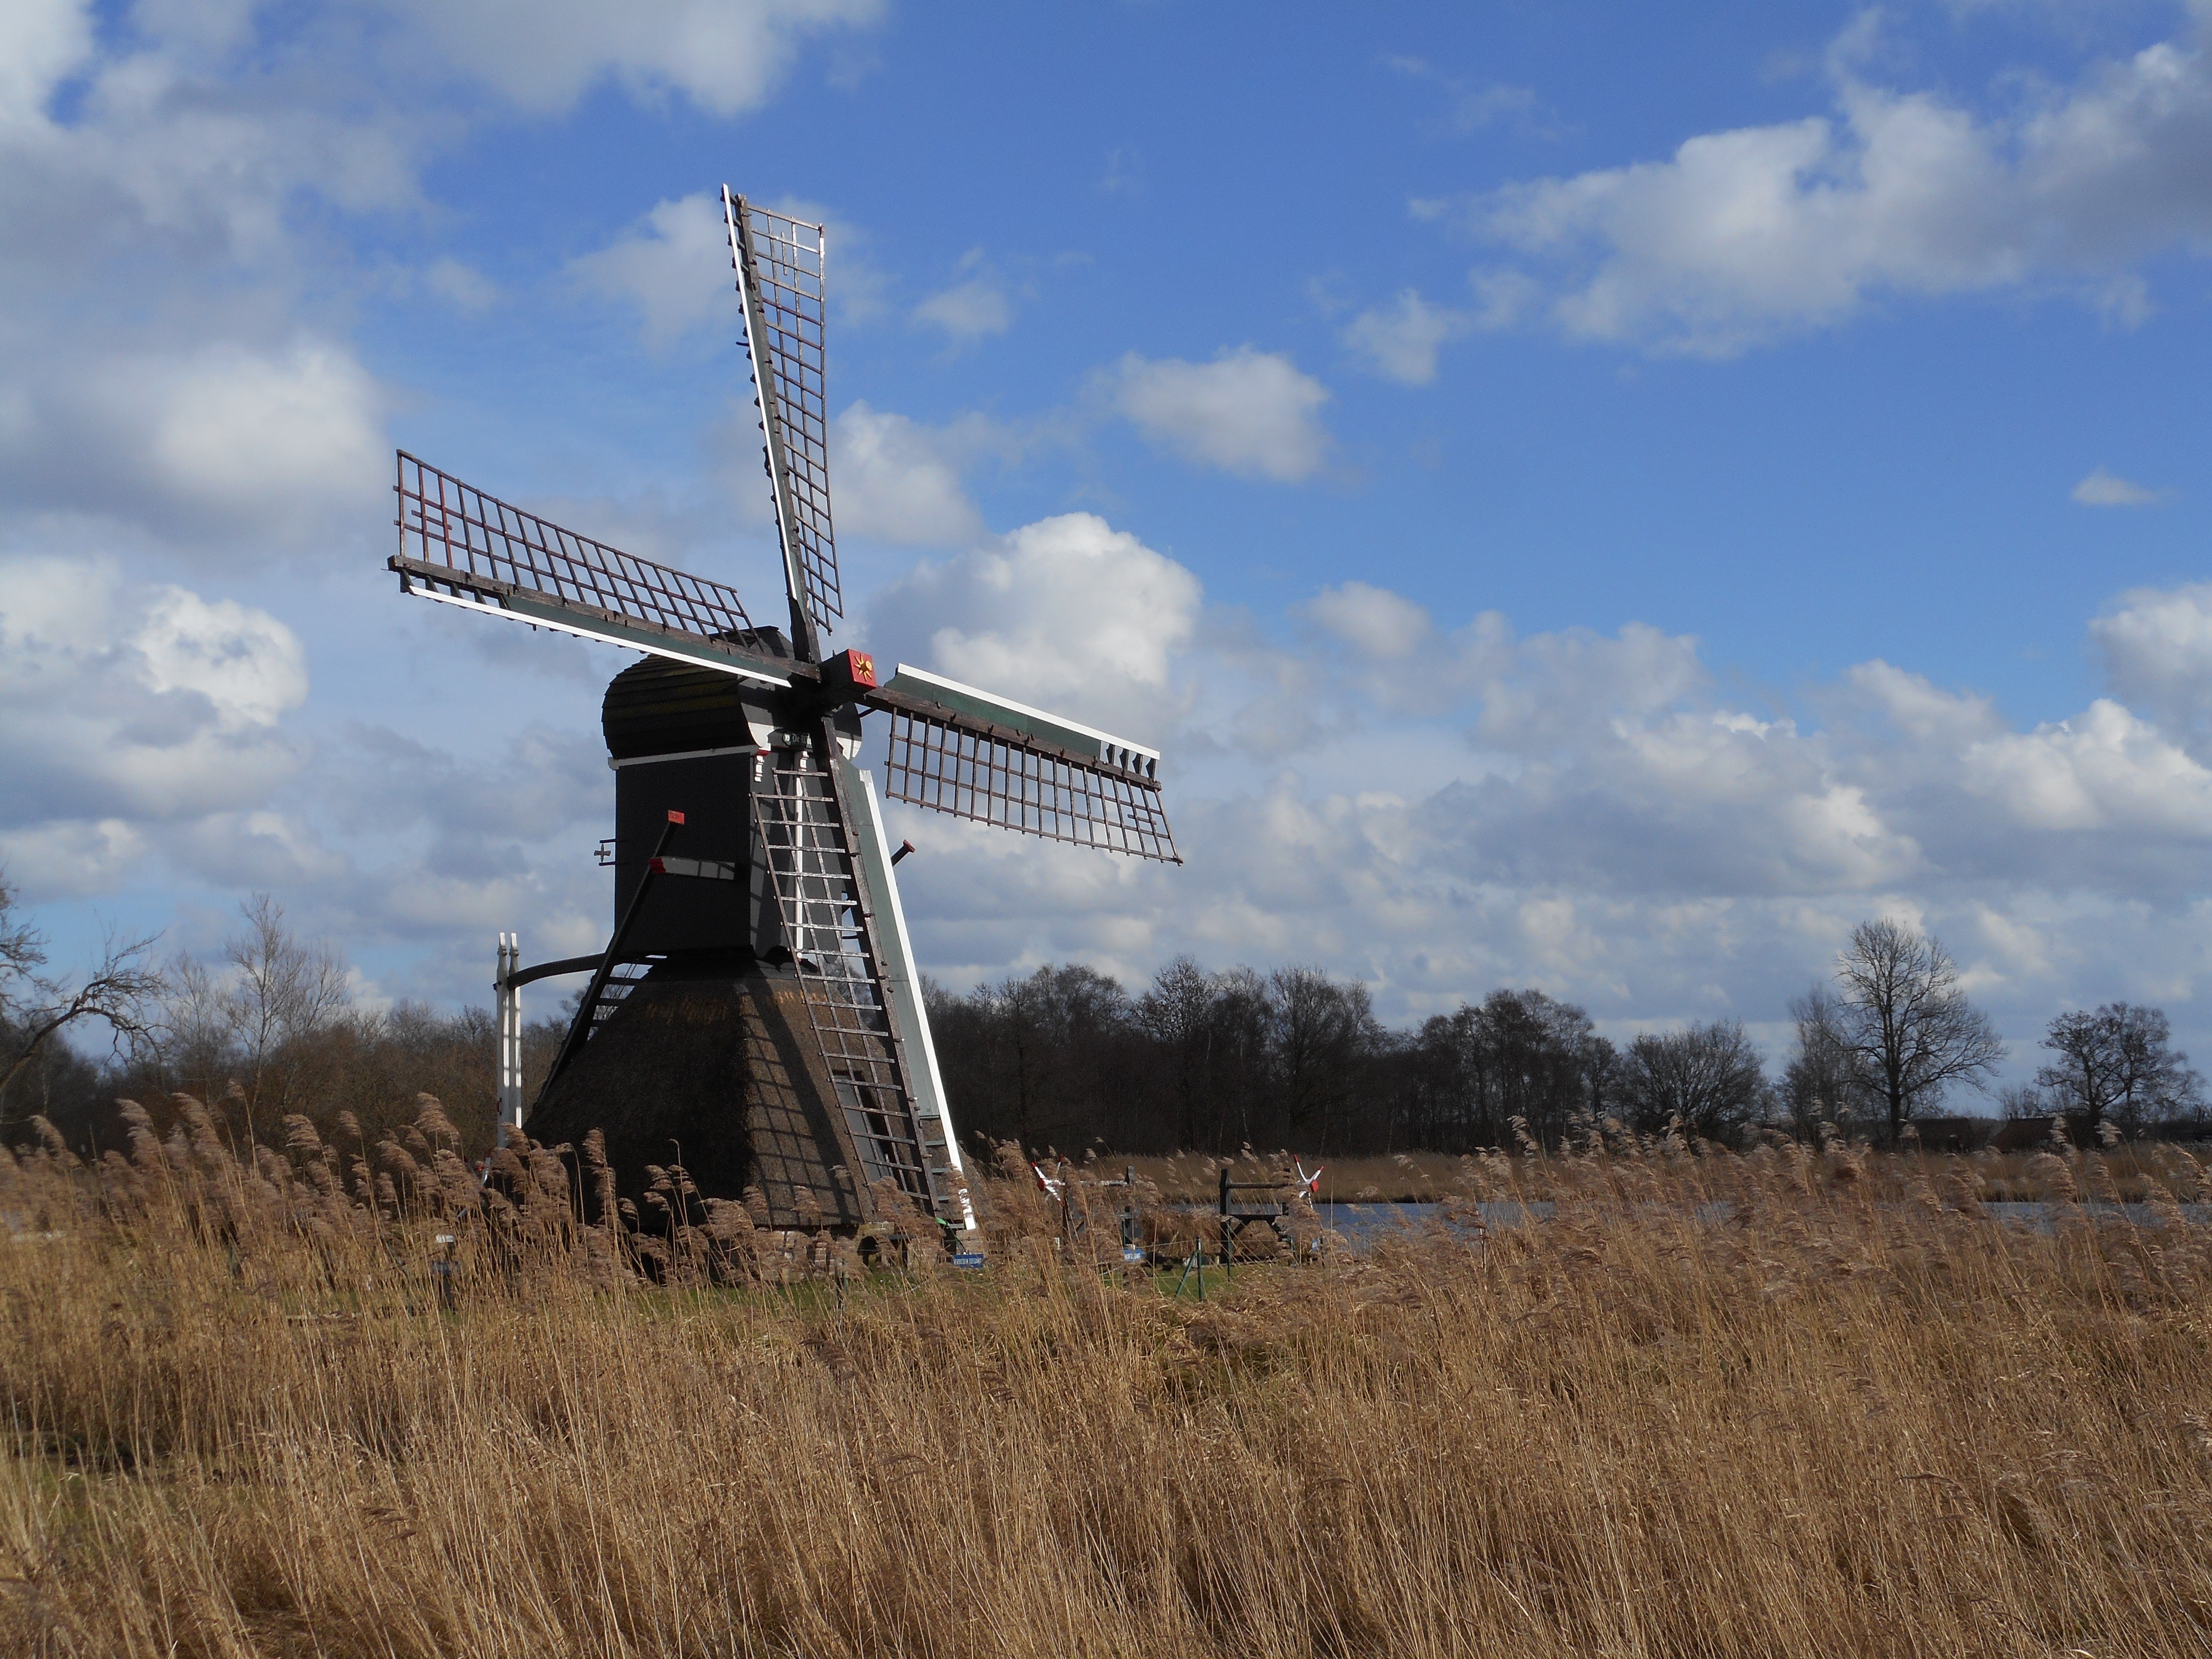
landscape, nature, field, prairie, windmill, wind, building, reed, vehicle, machine, netherlands, mill, rural area, weerribben, weerribben wieden, kalenberg, fen, grass family, spider mill